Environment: real
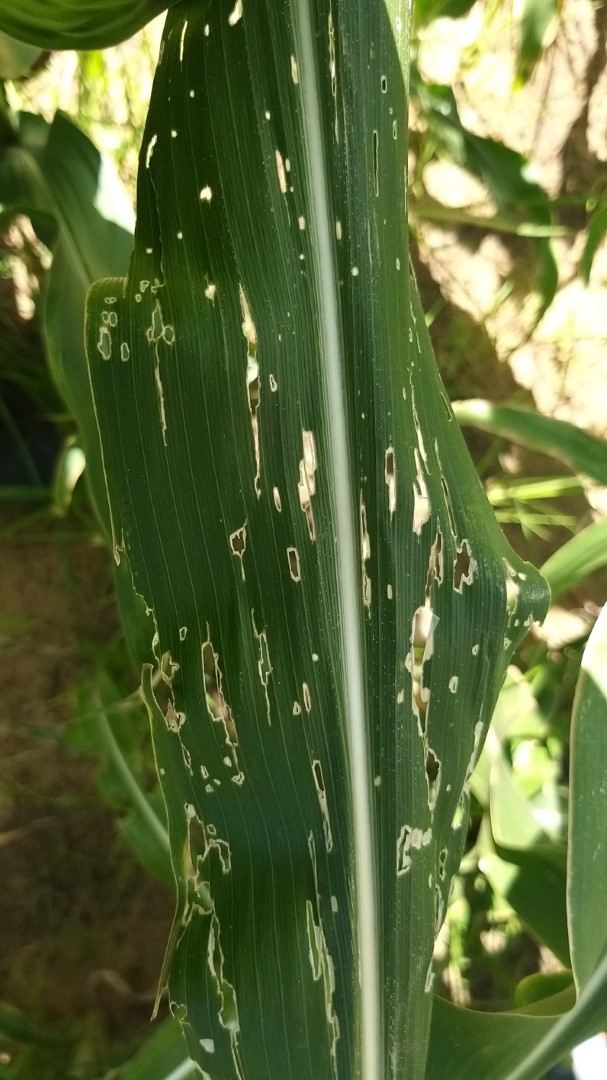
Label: fall_armyworm